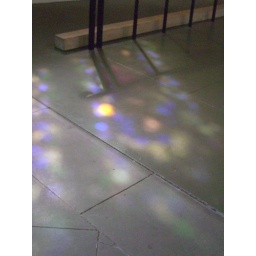
Stained glass window in St Albans